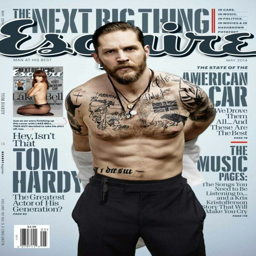
person on the cover of magazine